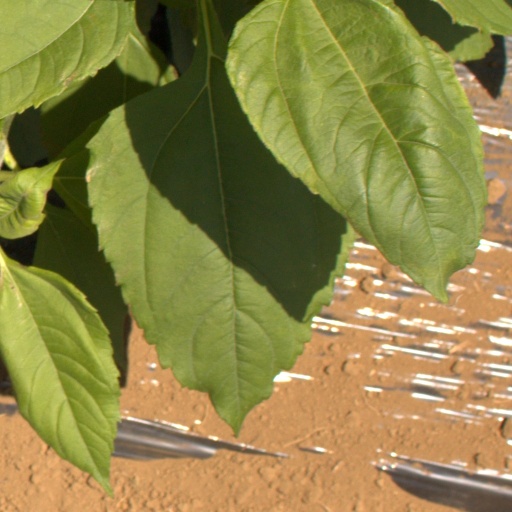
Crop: Jerusalem artichoke